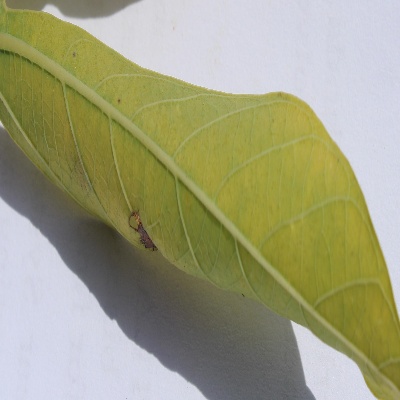
Crop: Cassava
Condition: bacterial blight